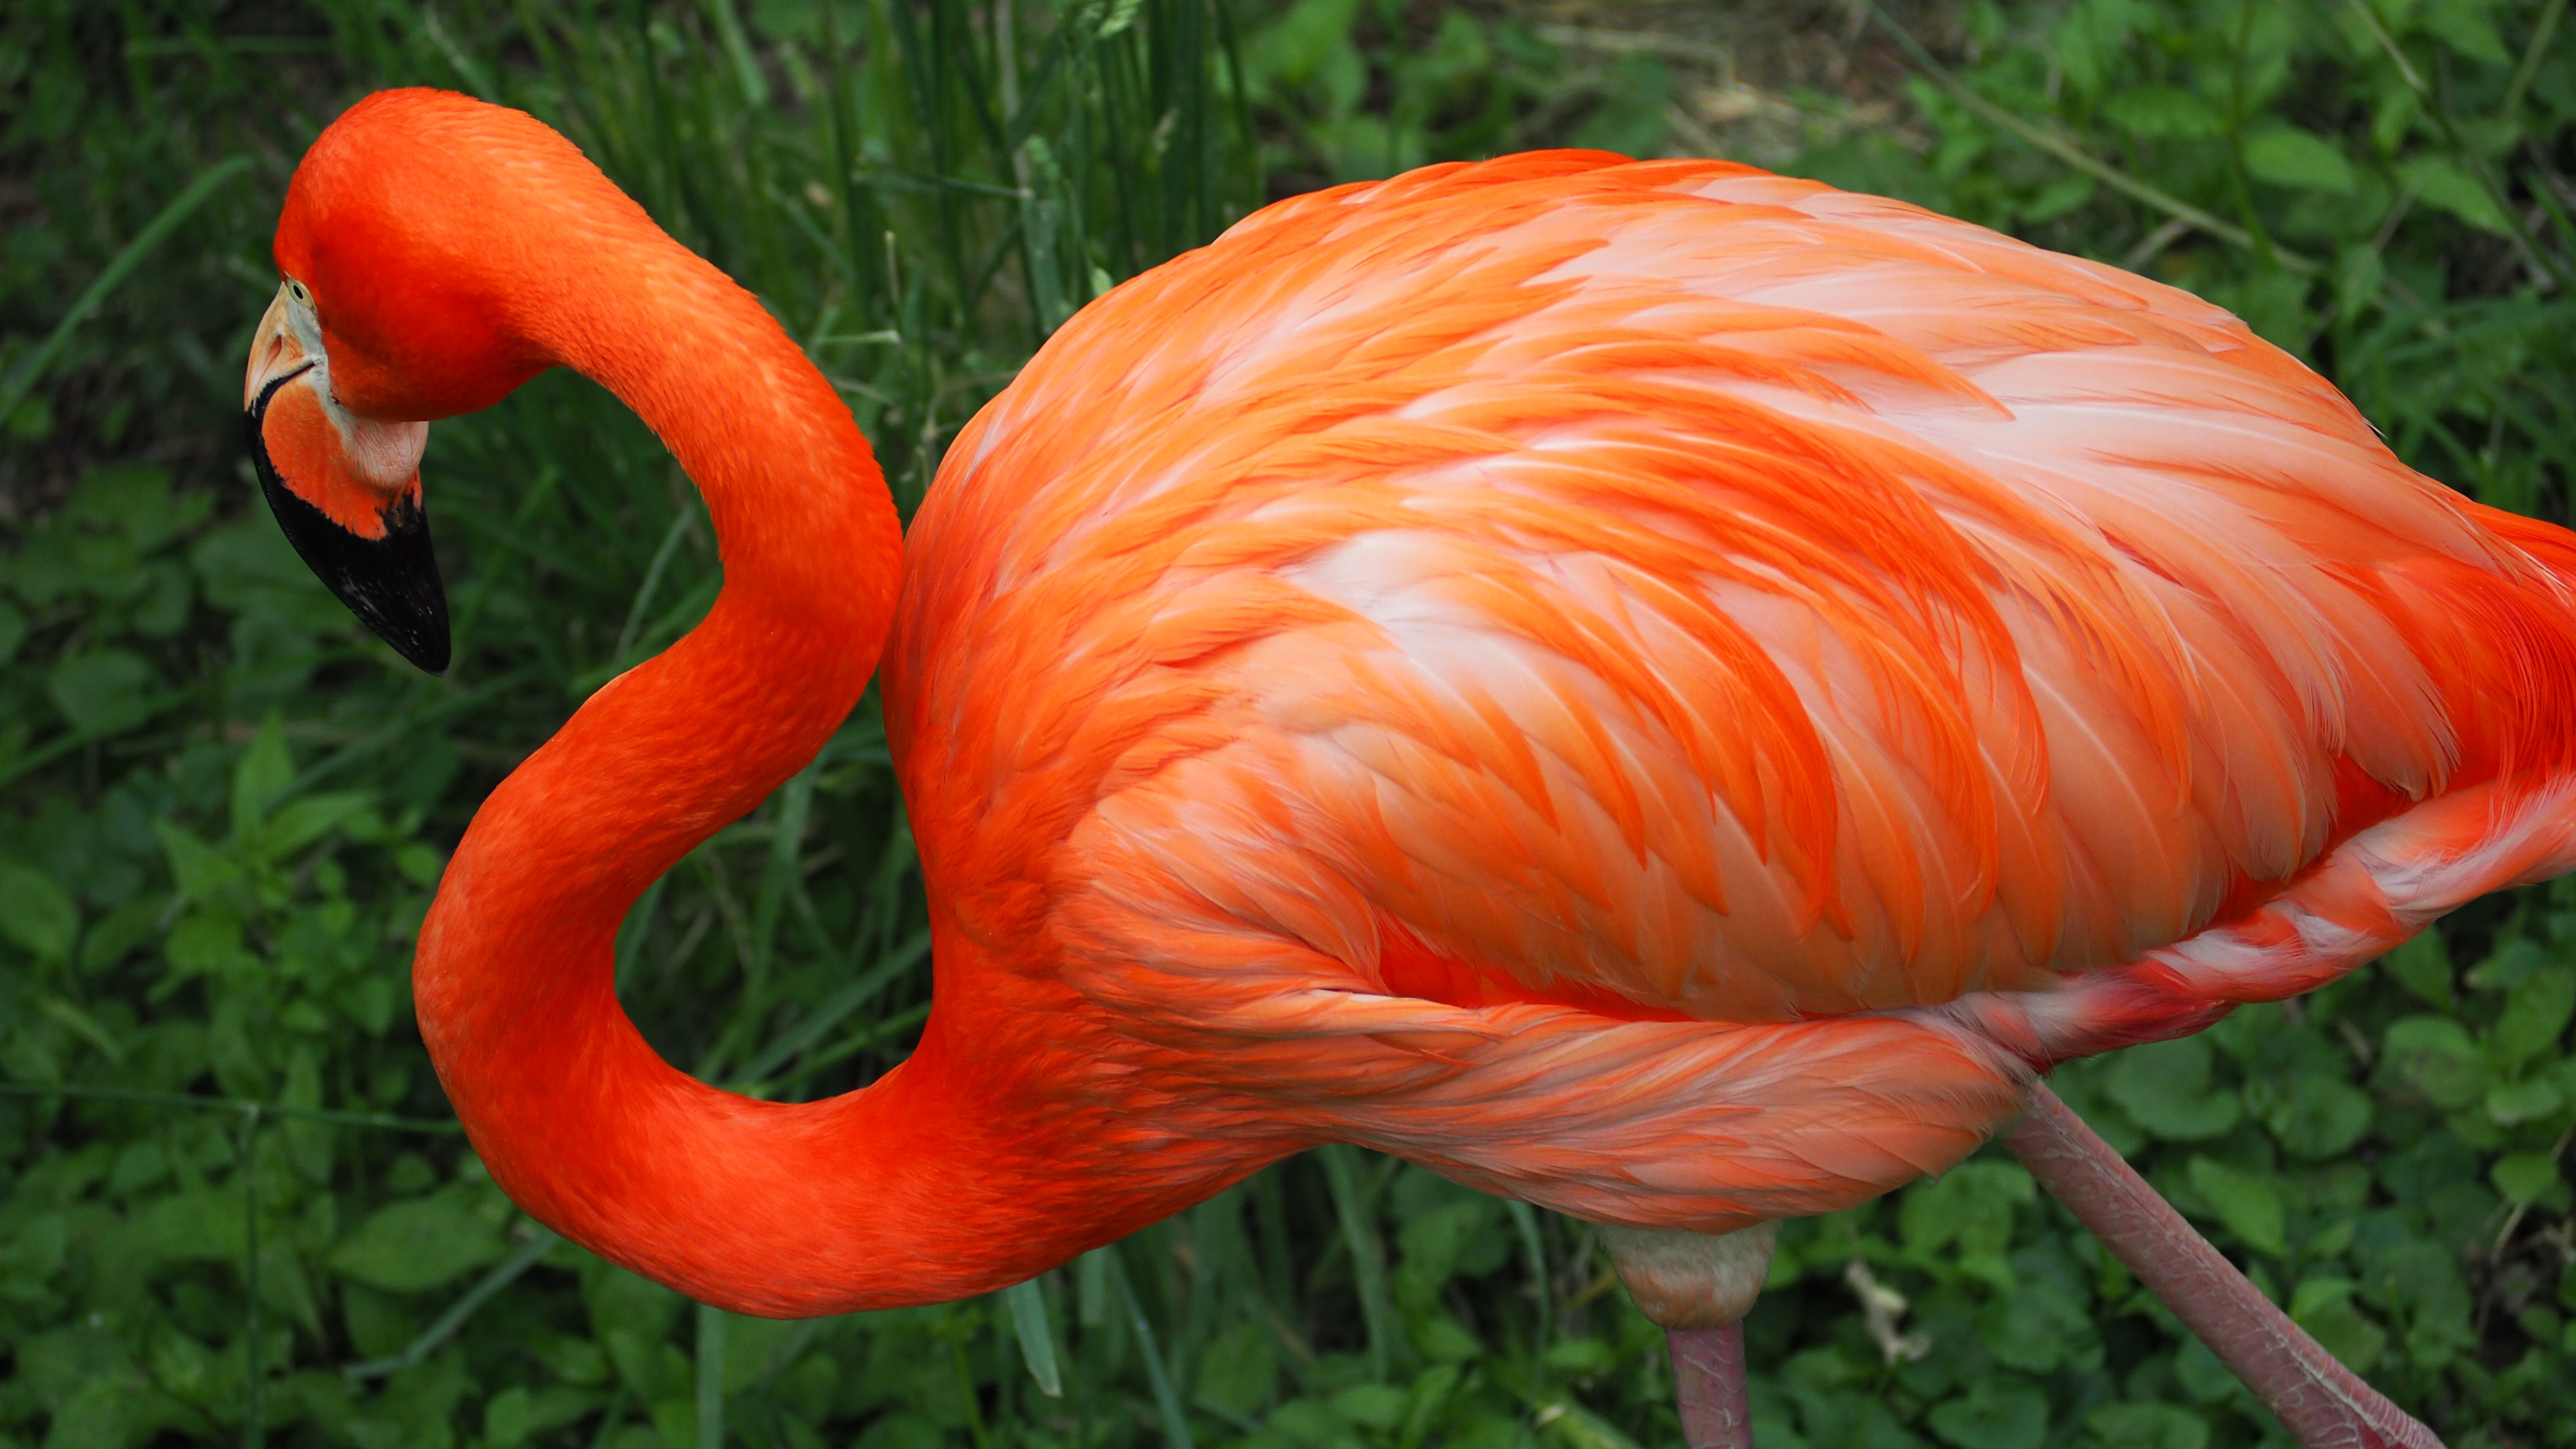
nature, bird, animal, wildlife, wild, zoo, beak, color, africa, colorful, pink, feather, fauna, flamingo, neck, head, vertebrate, flamingoes, exotic, water bird